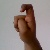
The image shows a hand gesture representing the letter 'X' in Indian Sign Language.